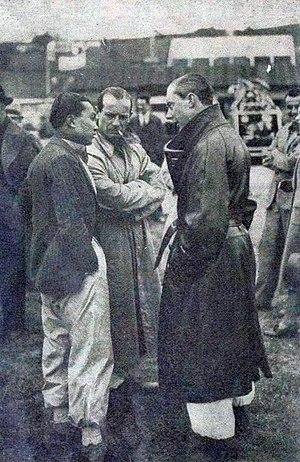
Grand Prix de Cork 1938, G. à D. Prince Bira, Gianfranco Comotti et René Dreyfus, en discussion avant le départ.
Gianfranco « Franco » Comotti est un ancien pilote italien de courses automobiles en monoplaces et voitures de sport, ayant vécu à Bergame et travaillé dans le commerce des huiles mécaniques.
Lucy O'Reilly Schell, née le 26 octobre 1896 et décédée le 8 juin 1952 à 55 ans, était une femme pilote automobile irlando-américaine, essentiellement en courses automobiles de Grands Prix et de rallyes.
Birabongse Bhanutej Bhanubandh, plus connu sous son surnom Prince Bira, né le 15 juillet 1914 à Bangkok au Siam et mort le 24 décembre 1985 à Londres en Angleterre, est un pilote automobile thailandais.